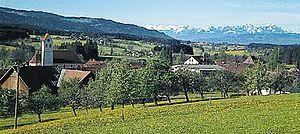
Hergatz est une commune de Bavière, située dans l'arrondissement de Lindau, dans le district de Souabe.